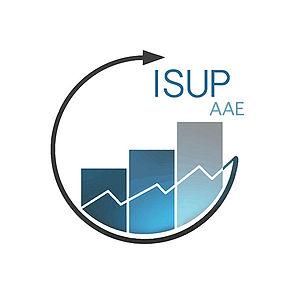
Logo AAE ISUP
L’Institut de statistique de Sorbonne Université, anciennement de l'université de Paris et généralement appelée ISUP, est une grande école de statistique basée à Paris, créé en 1922. Elle propose deux spécialisations à l'issue de la première année : une en actuariat et une en science des données.